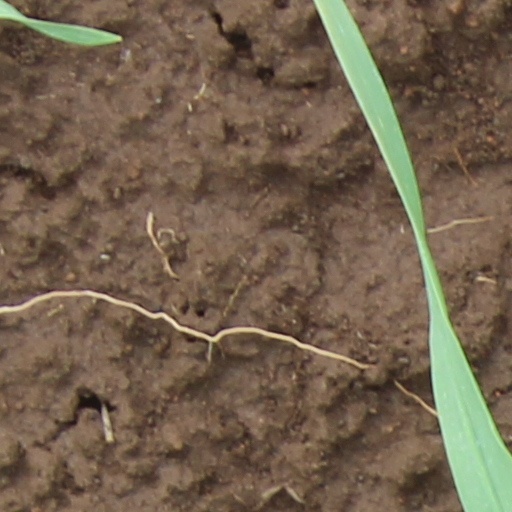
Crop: wheat